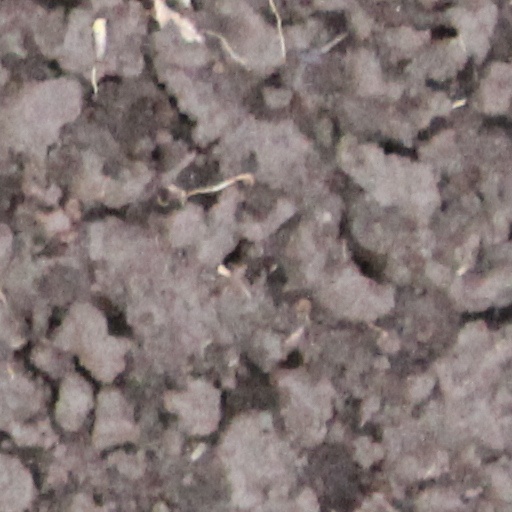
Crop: wheat